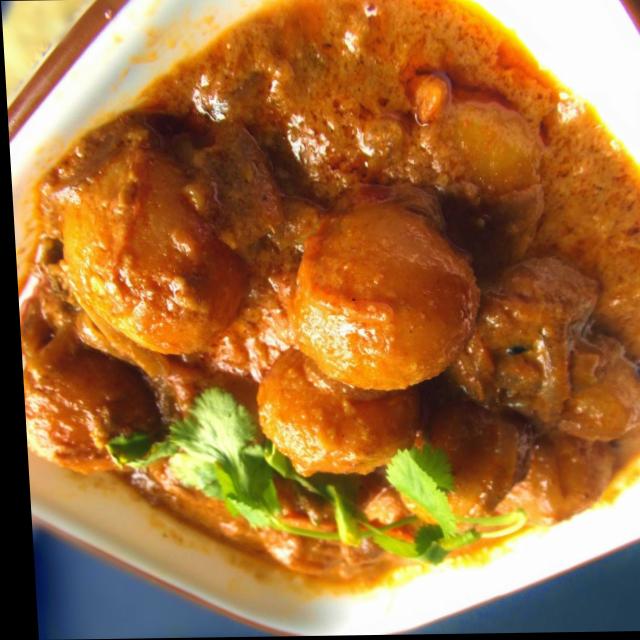
Dish: dum_aloo